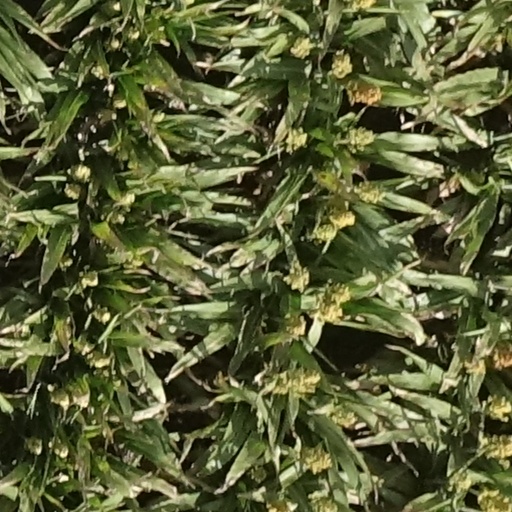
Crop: sorghum